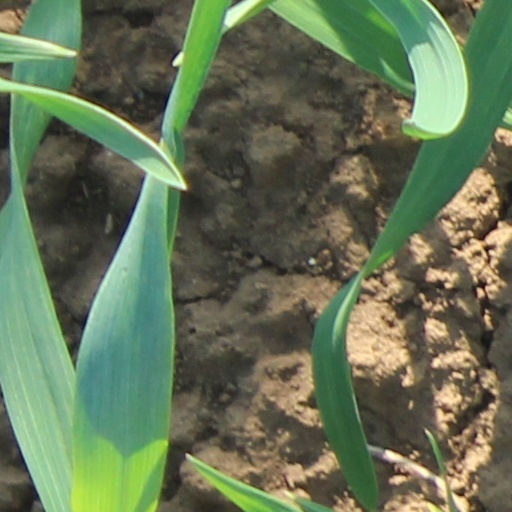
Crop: wheat